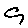
Label: 9